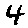
Label: 4